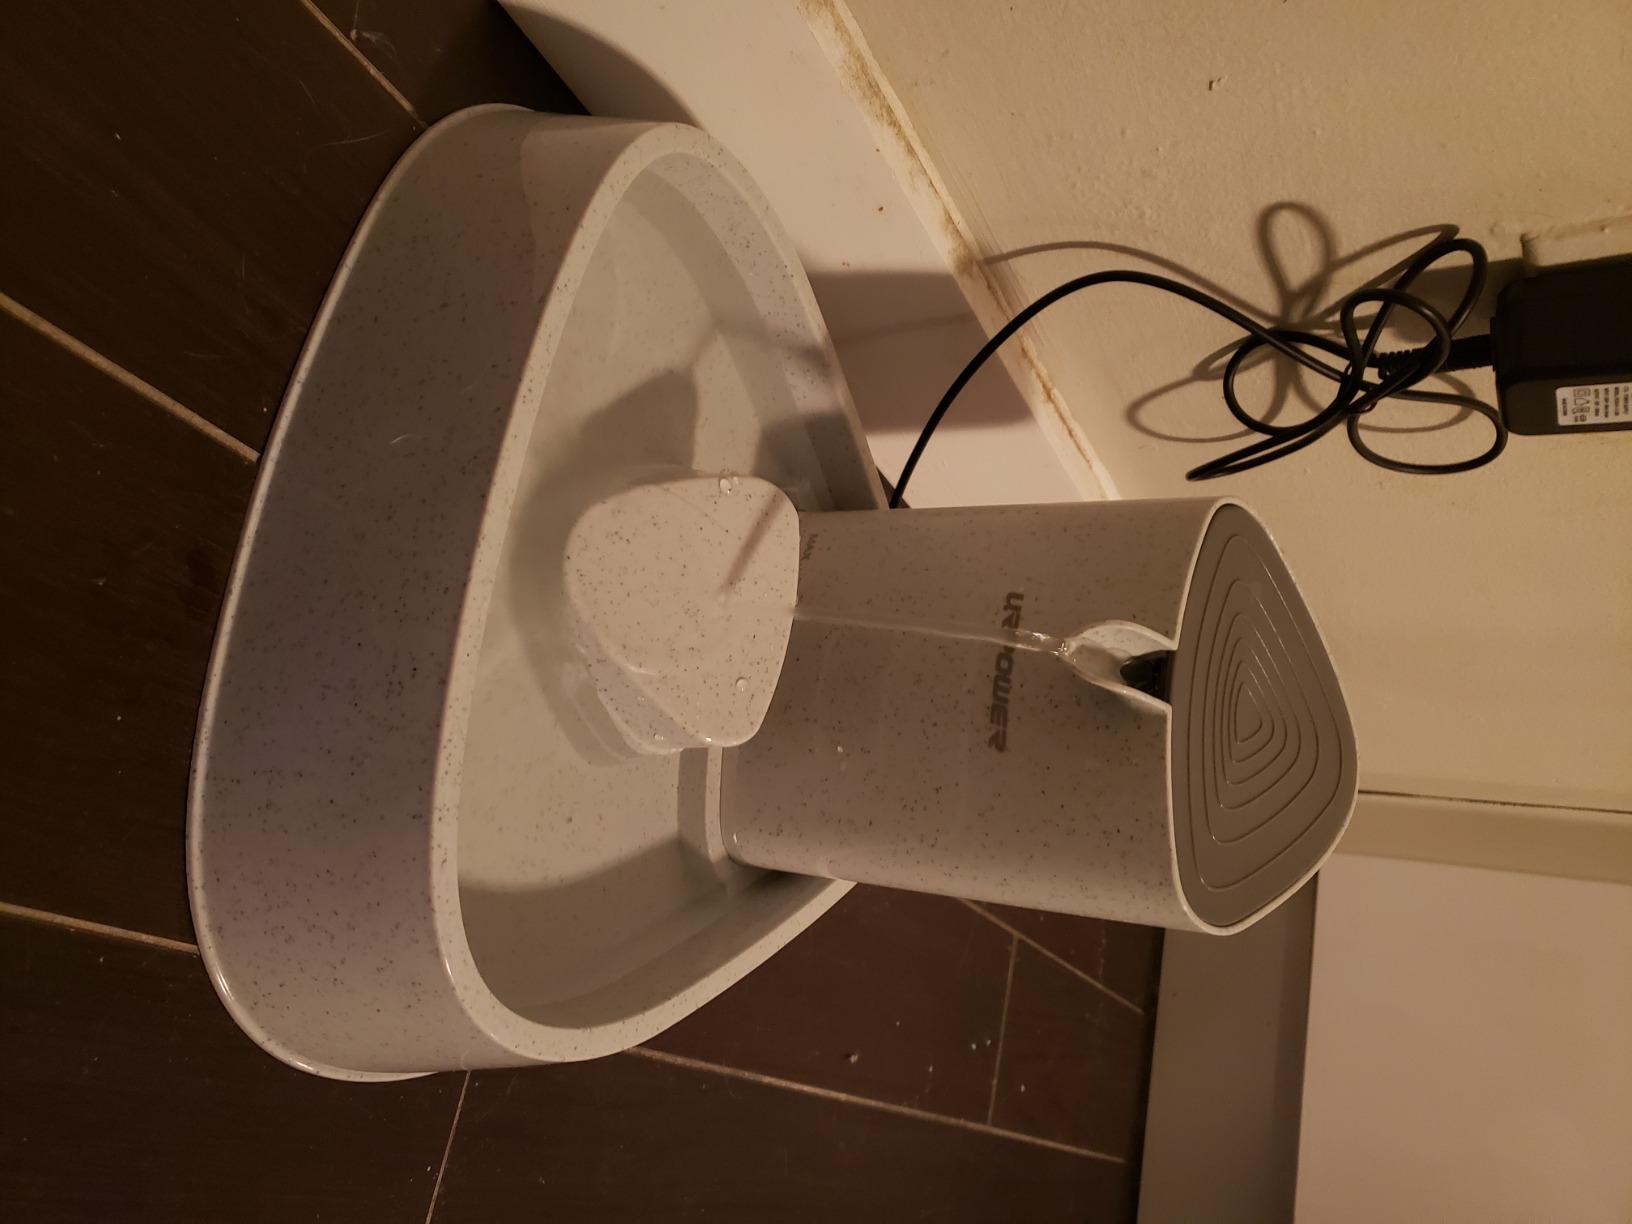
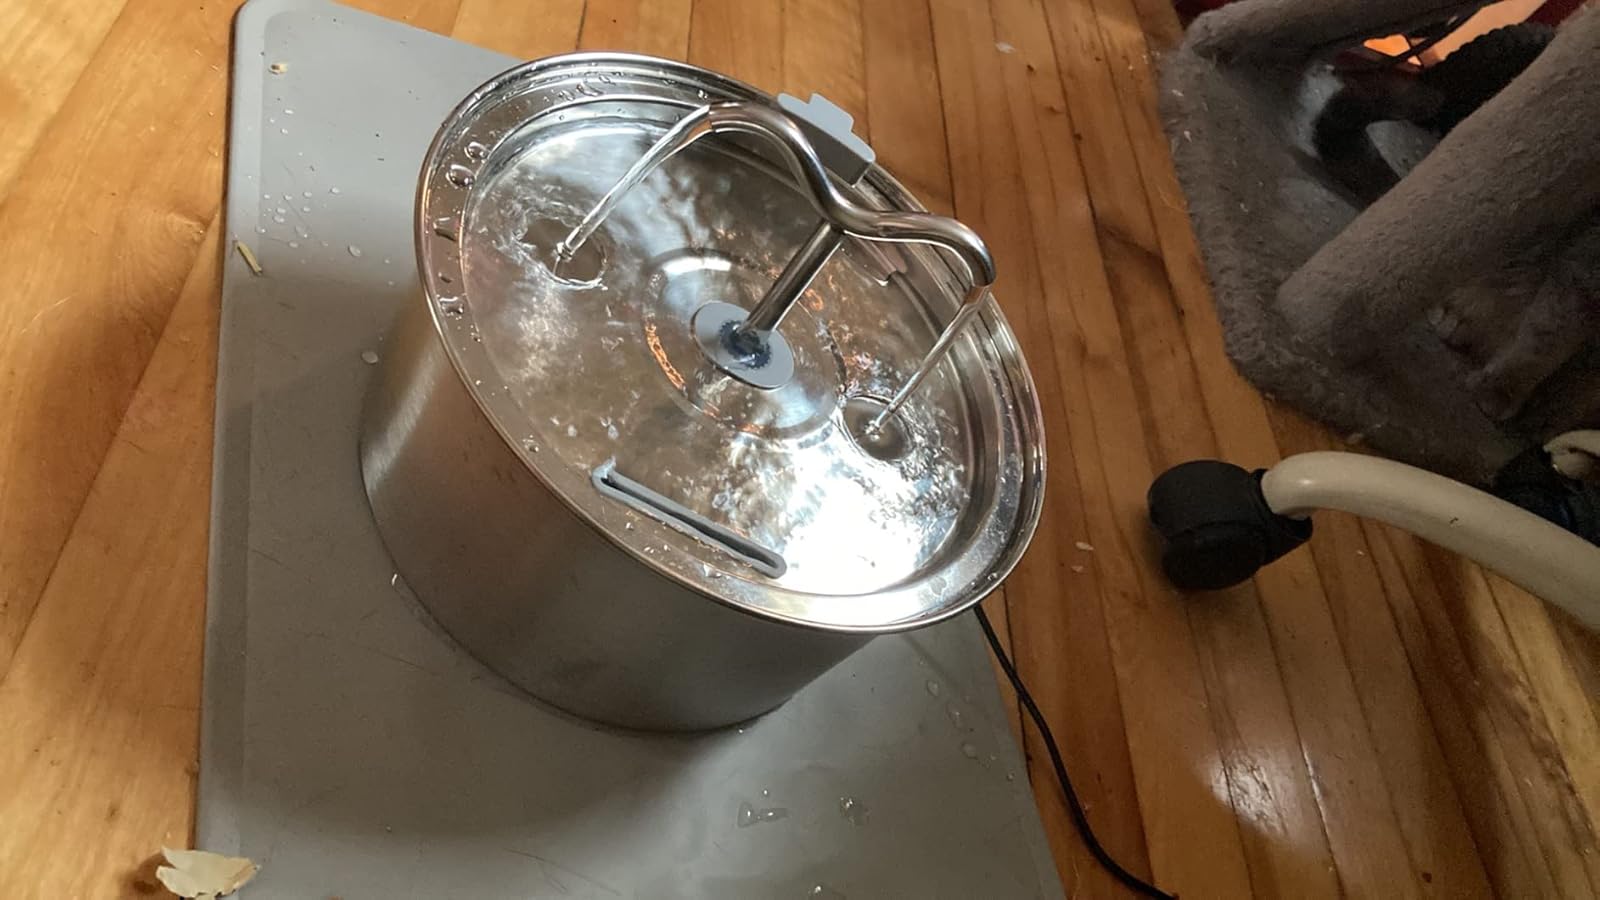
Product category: items_bowl
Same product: no